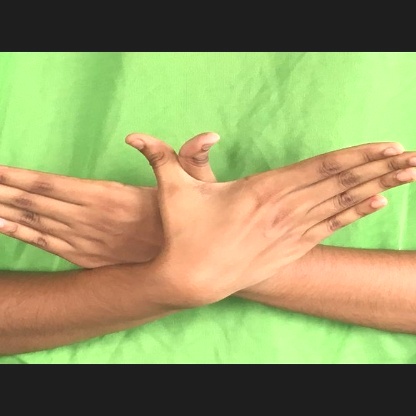
Mudra: Garuda